Kurds in Turkey

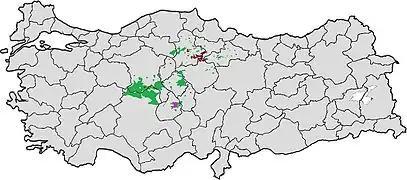
Map of Kurds of Central Anatolia

Some sources consider Ali Hariri (1425–1495) as the first well-known poet who wrote in Kurdish. He was from the Hakkari region. Other well known are Sharafkhan Bidlisi the author of Sharafname and Ahmad Khani who wrote the Kurdish national epic Mem û Zin. During decades, the letters X, Q, and W which are part of the Kurdish alphabet were prohibited to be used and only in 2013, the ban was lifted.